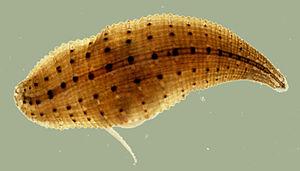
Hirudinea, les sangsues, hirudinées ou achètes, sont une sous-classe de l'embranchement des annélides. Elle regroupe environ 650 espèces hermaphrodites de vers annelés de 1 à 20 cm de longueur. Hormis quelques espèces vivant en estuaire ou eaux marines, elles vivent en eau douce. De nombreuses espèces déposent leurs cocons dans de la terre humide et certaines ont un cycle de vie plus terrestre, en étant par exemple capables de grimper aux arbres.